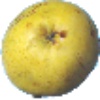
Label: Pear Monster 1